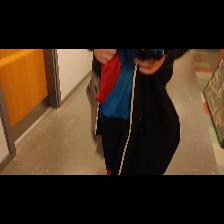
Label: Human